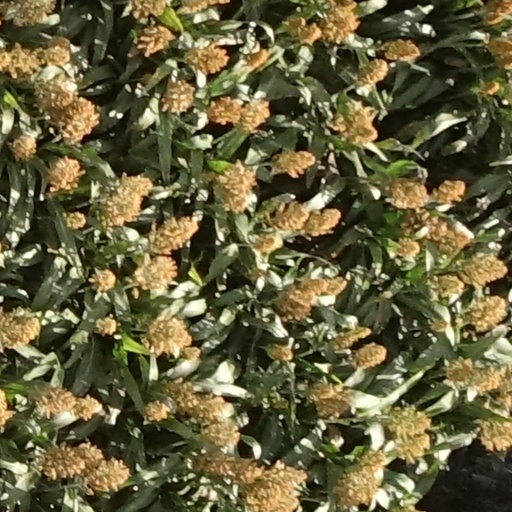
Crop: sorghum